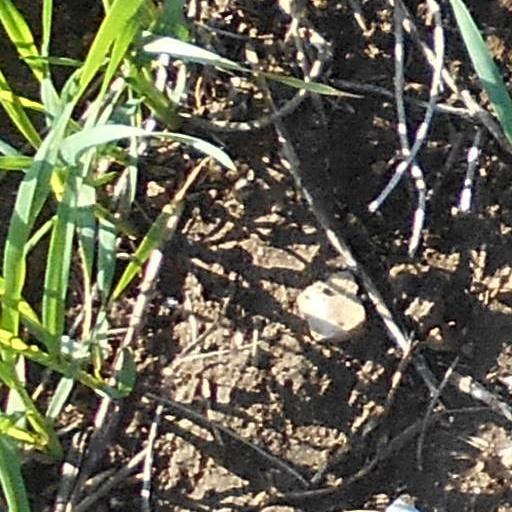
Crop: wheat